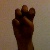
The image shows a hand gesture representing the letter 'E' in Indian Sign Language.